1838–39 United States Senate elections

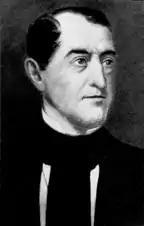
Senator Ephraim H. Foster

Whig Ephraim H. Foster was elected September 17, 1838 to finish the term.